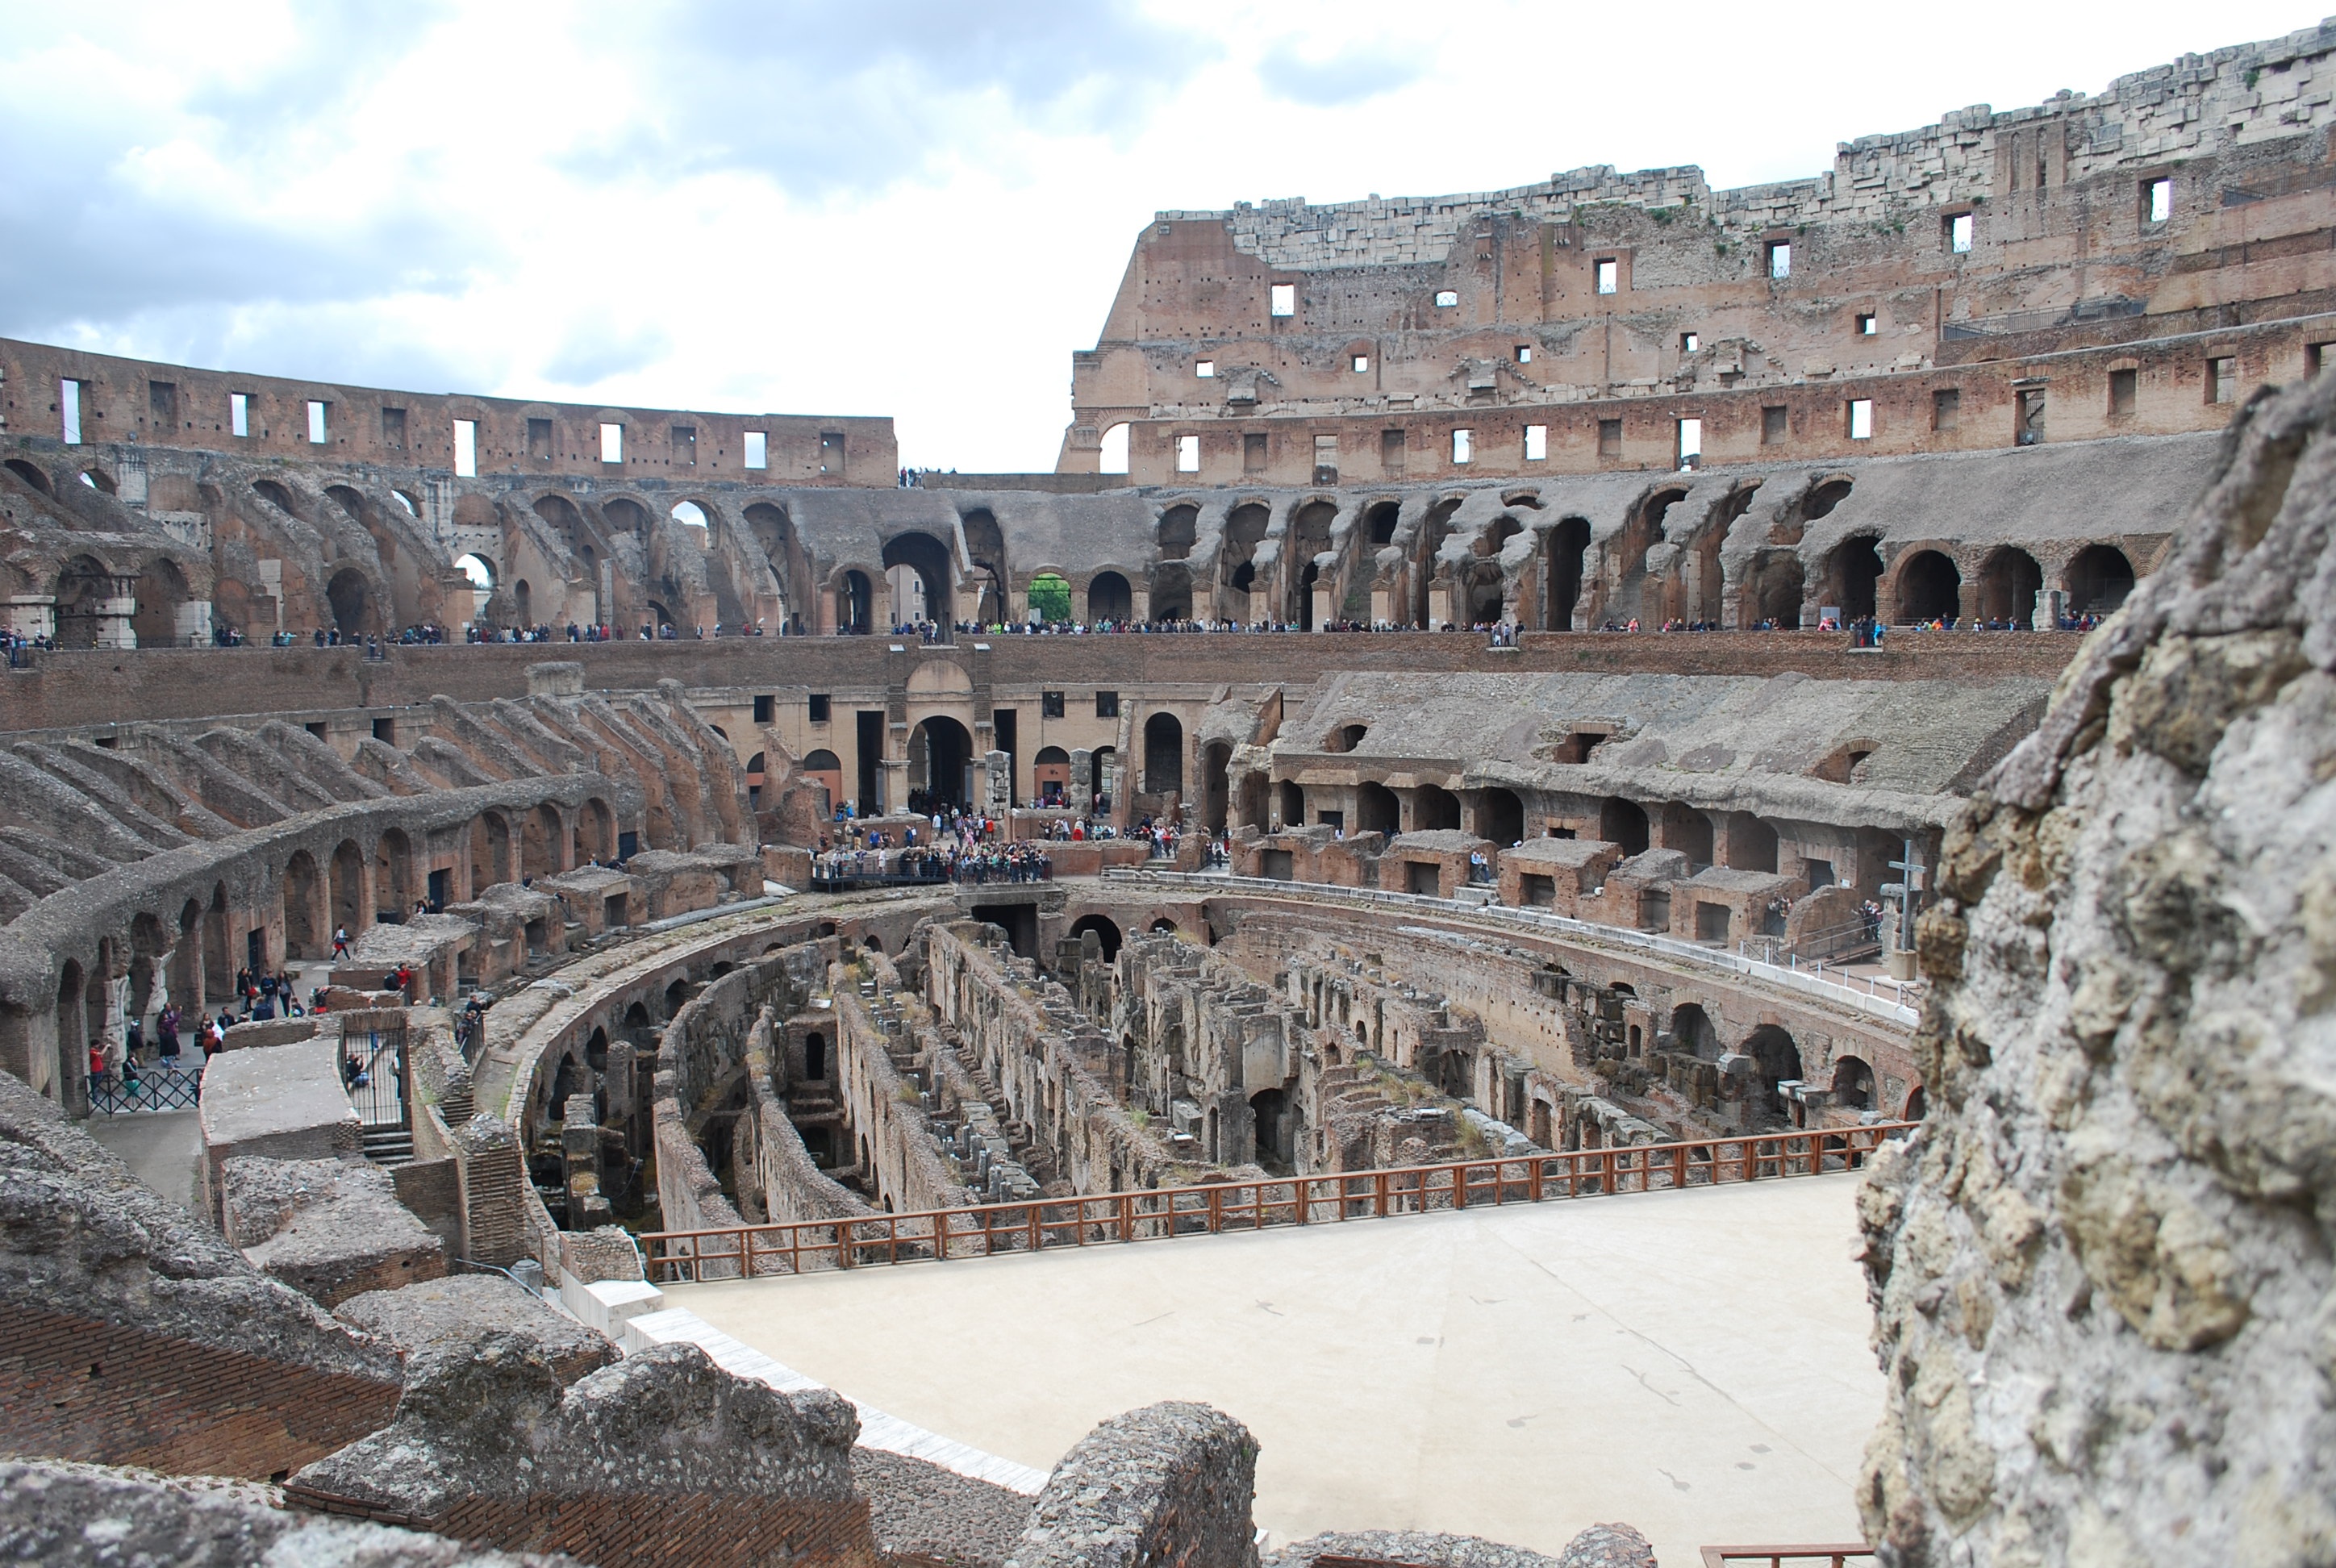
architecture, structure, city, arch, plaza, ancient, landmark, italy, sightseeing, historic, tourism, colosseum, theatre, arena, rome, amphitheatre, archeology, roman, theater, european, famous, historical, italian, amphitheater, ancient rome, coliseum, historic site, ancient history, human settlement, ancient roman architecture